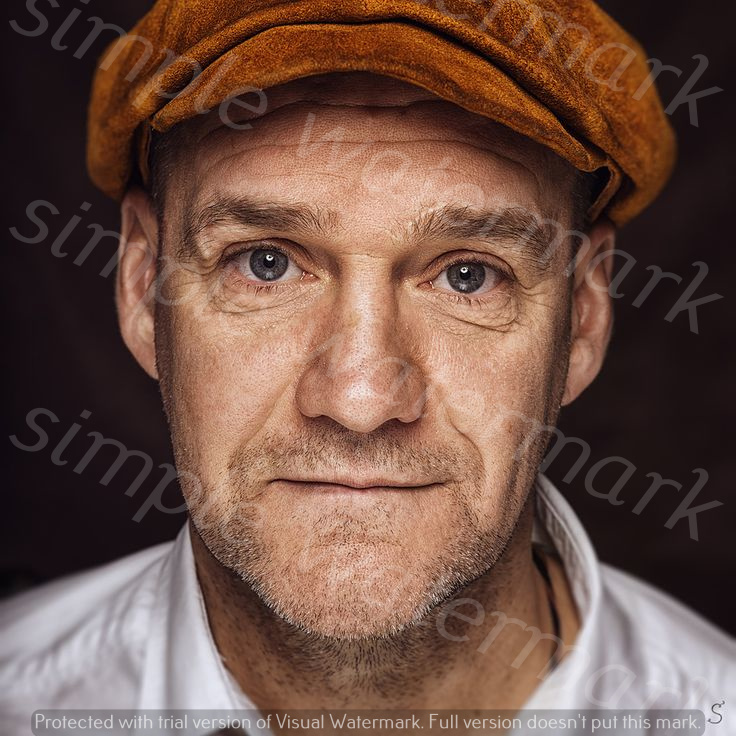
Label: Watermark